Apple TV

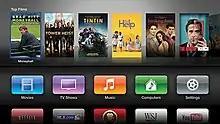
The user interface used in the third generation Apple TV series featured a rounded rectangle tile interface.

On September 9, 2015, Apple announced the new Siri Remote for the fourth-generation Apple TV (Apple TV HD) (although in some territories, Apple have kept the name Apple TV Remote, due to Siri functionality not being enabled on it in that territory). It is a completely redesigned remote that features dual microphones for Siri support and a glass touch surface for navigation around the interface by swiping or tapping and scrubbing to fast forward or rewind. Also, it has a menu and home button, a Siri button to invoke Siri, a Play/Pause button, and a Volume Up/Down button to control the volume on the TV. The Siri Remote communicates with the Apple TV via Bluetooth rather than infrared, removing the requirement of a line-of-sight with the device. This new remote is only supported by the Apple TV HD and later and will not work with earlier generations.